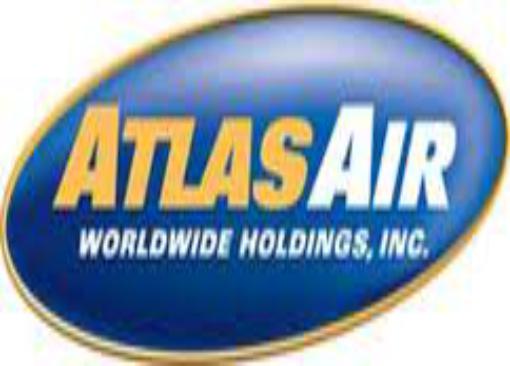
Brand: atlas air
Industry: Transportation